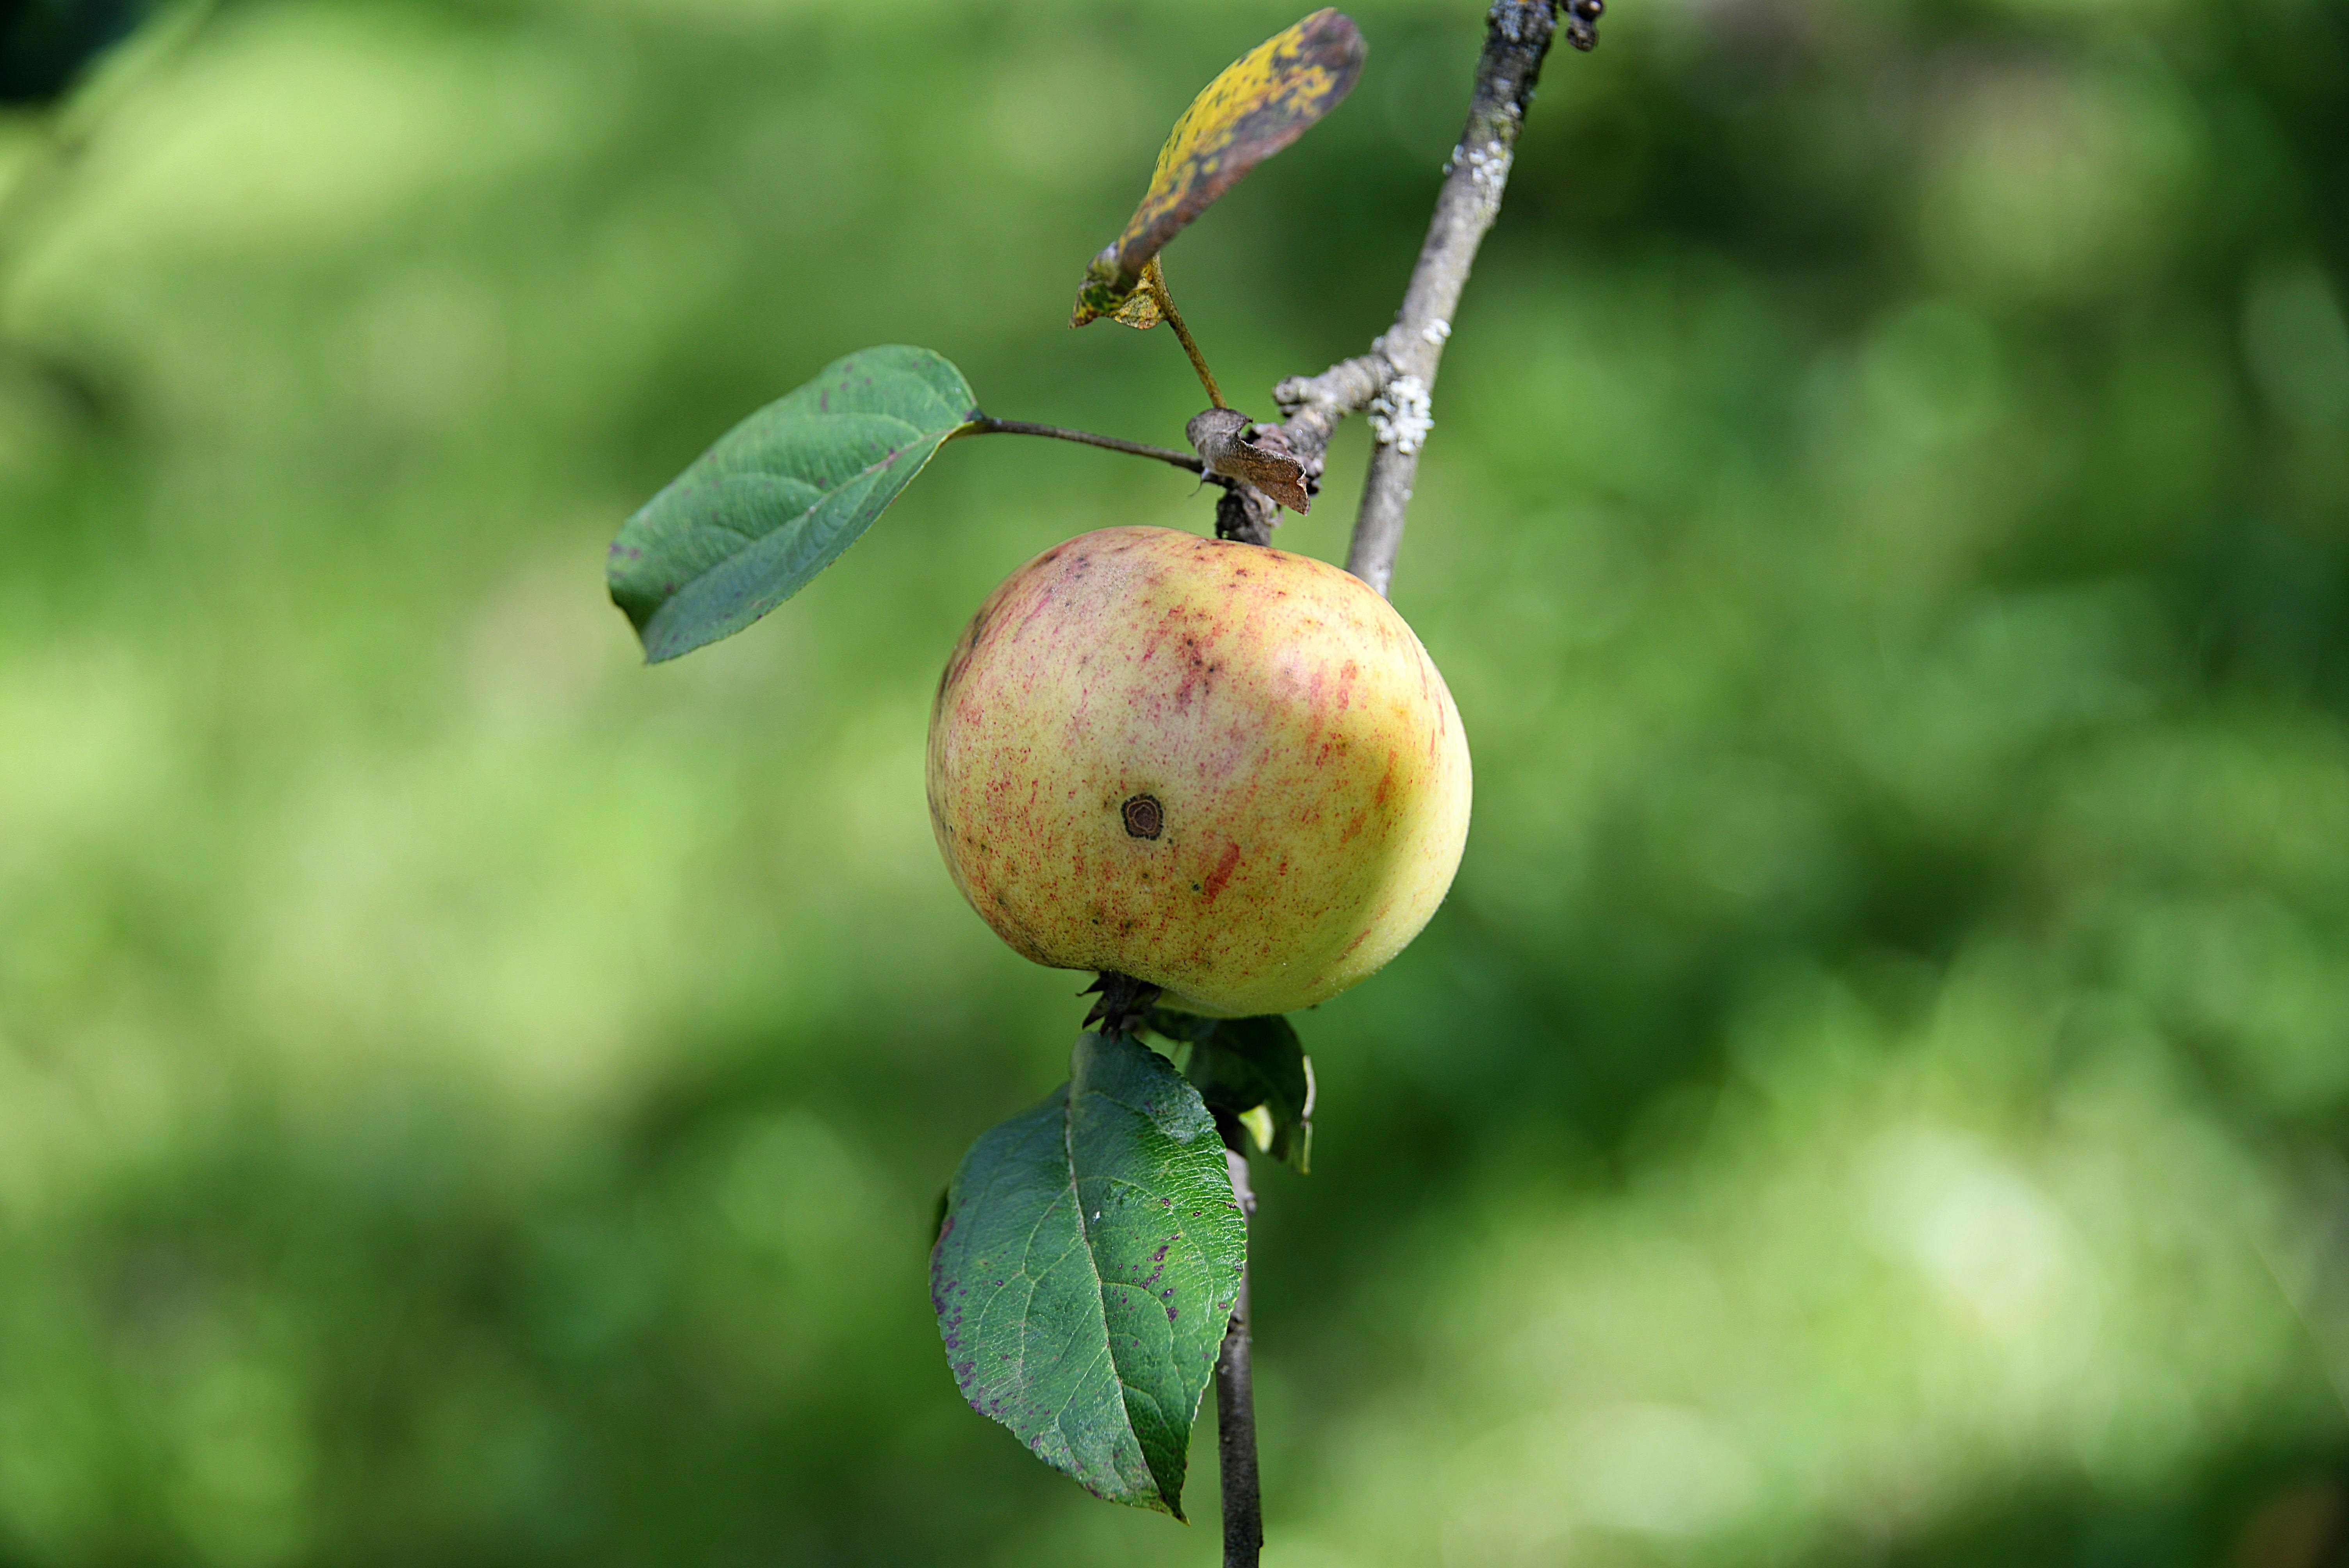
apple, tree, nature, branch, plant, fruit, berry, leaf, flower, food, green, produce, healthy, flora, macro photography, flowering plant, rose family, land plant